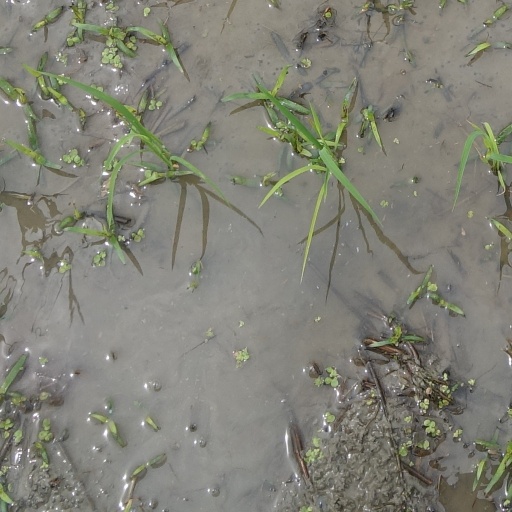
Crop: rice